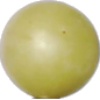
Label: Grape White 2